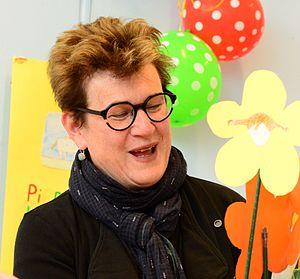
Meg Rosoff, née en 1956 à Boston, est une auteure américaine installée à Londres depuis 1989.